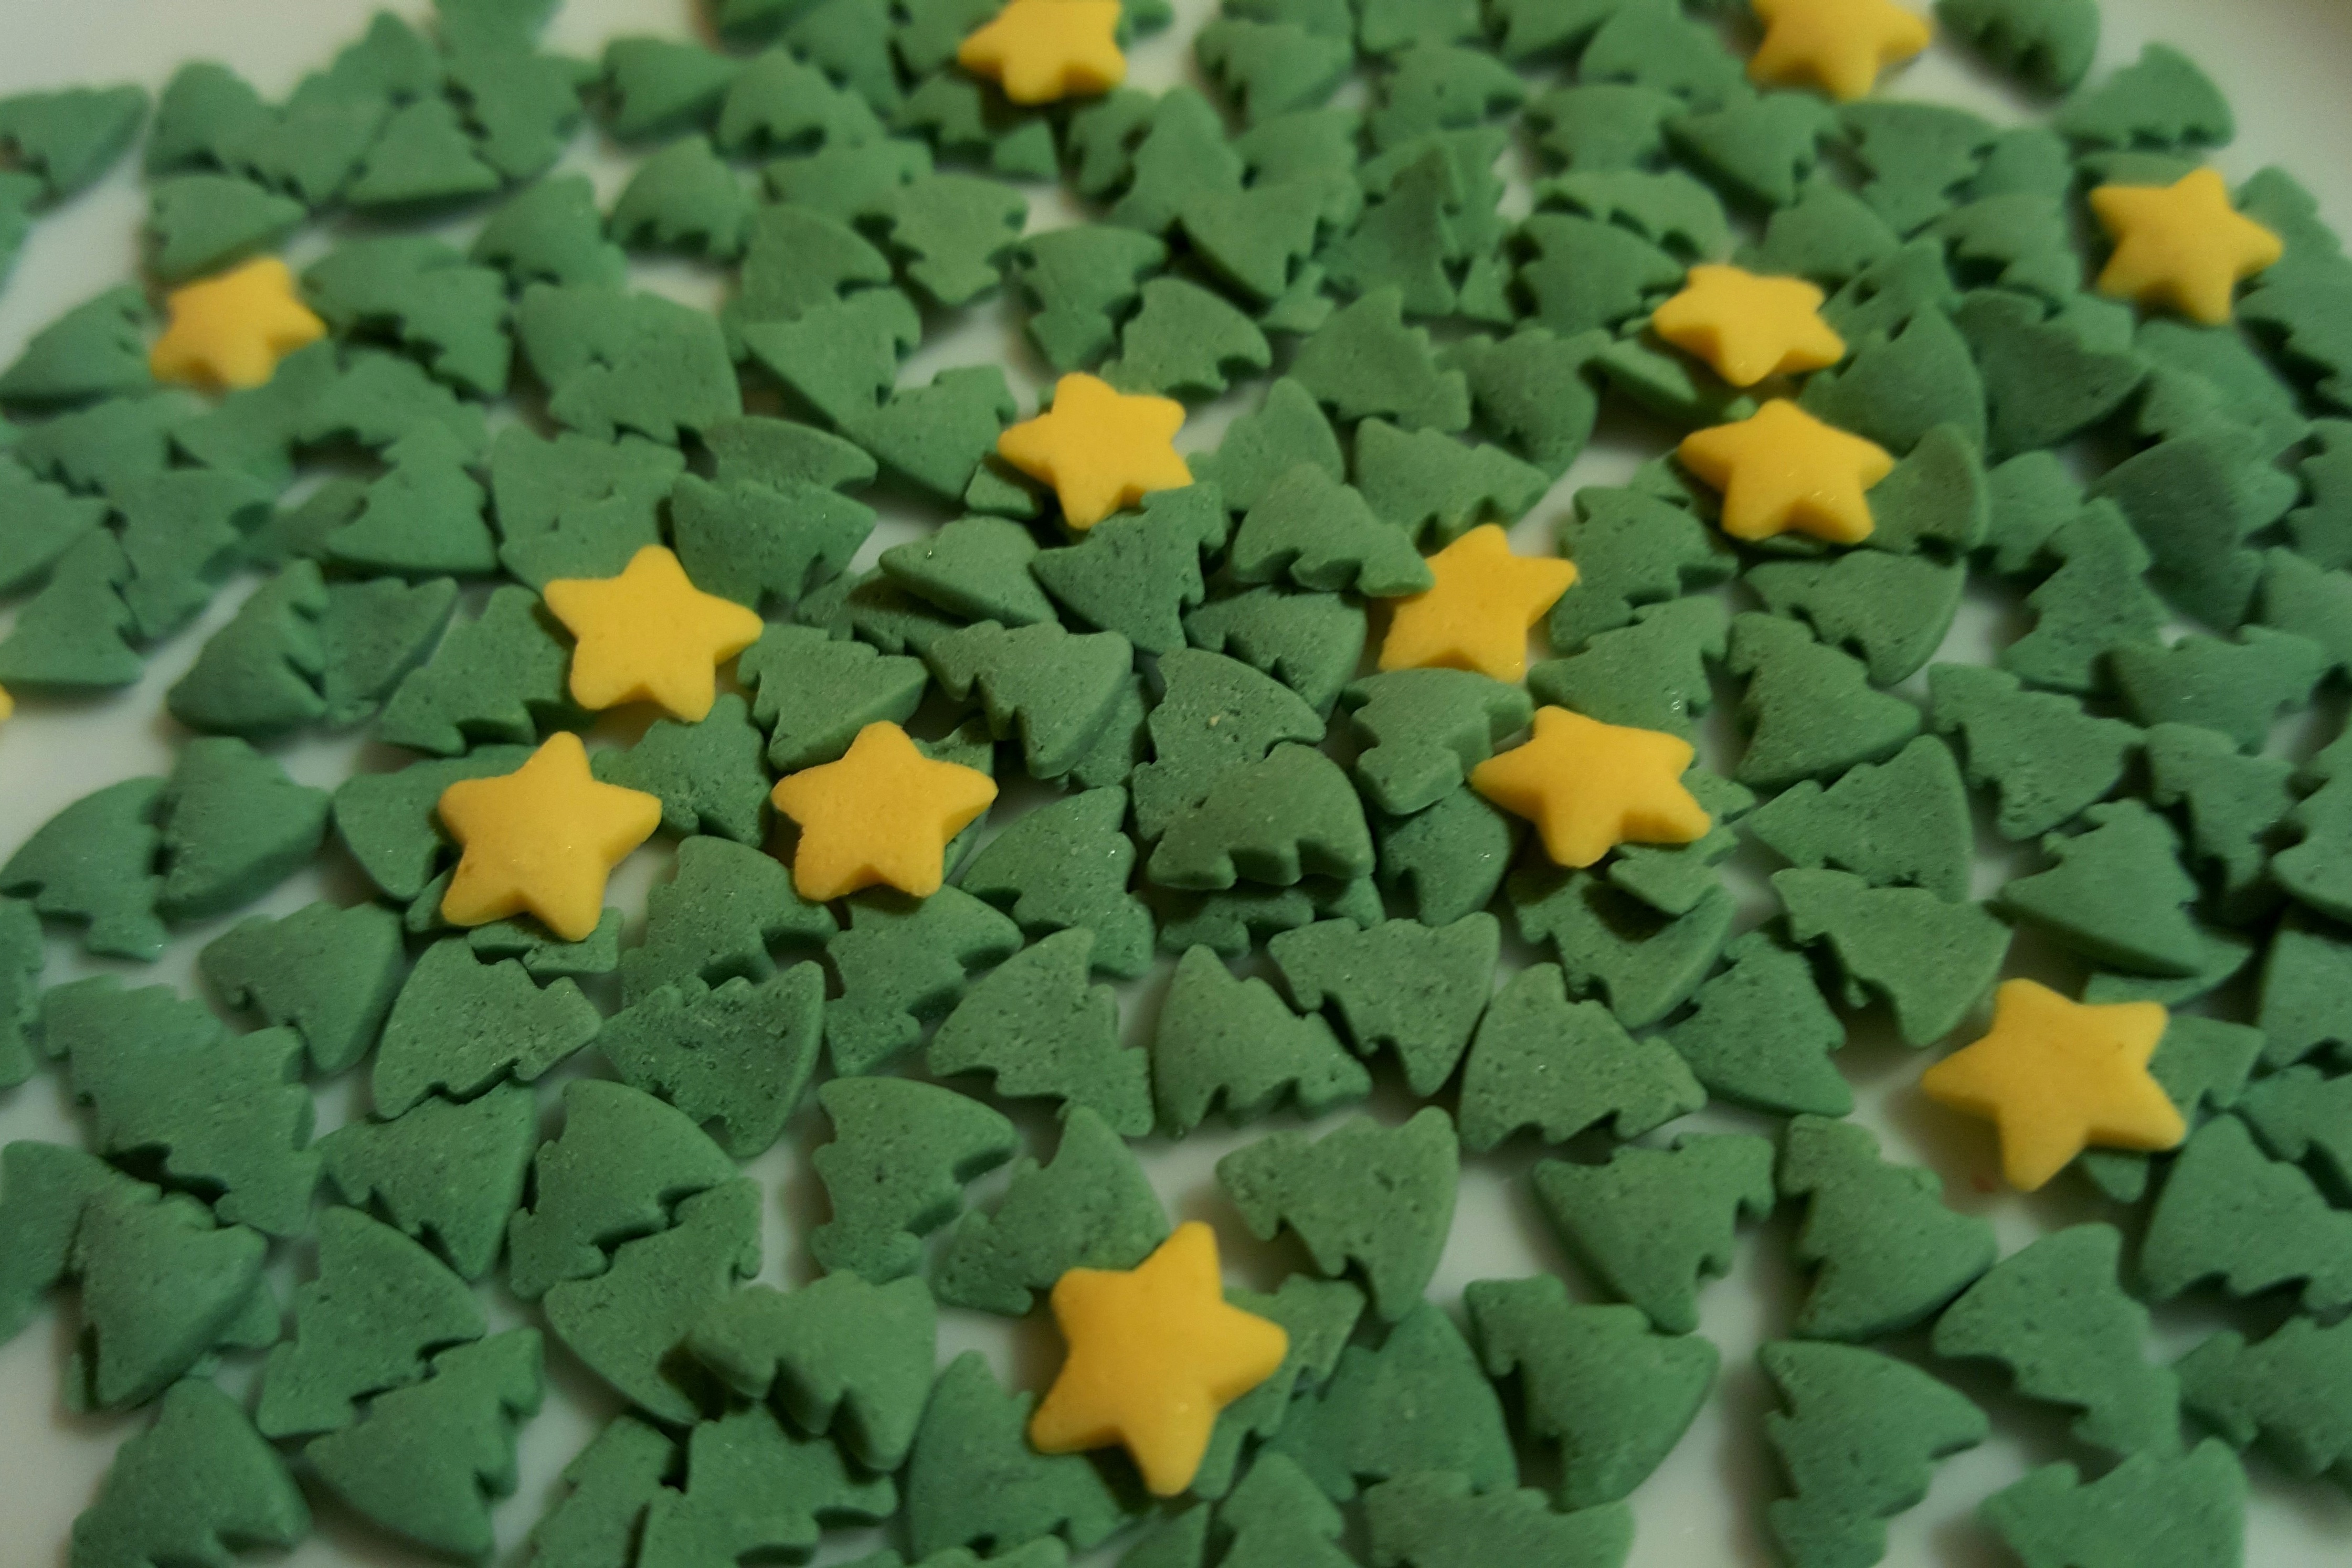
topping, eating, sweets, pastries, food, dessert, sweet, christmas tree, stars, holidays, christmas, sugar, the background